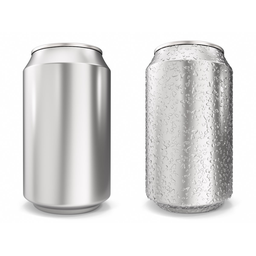
Label: cans